Creator (horse)

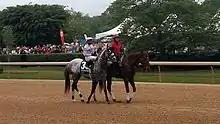
Creator in the post parade before the 2016 Arkansas Derby

On April 16, he entered the last major Kentucky Derby prep, the Arkansas Derby, at odds of 11–1. He again faced Cupid plus ten other colts, all of whom he trailed coming out of the gate. At one point, he was over 15 lengths behind Cupid on the lead. But Cupid eventually tired just as Creator hit his best stride. His jockey, Ricardo Santana, took him through traffic and though the colt was lightly bumped, Creator powered clear and drew off to win by lengths. Santana explained, "(Trainer) Steve [Asmussen] told me to be patient, be patient, because you're going to have a lot of horse. It worked out — worked out really good. I hope I have the same trip in the Kentucky Derby."